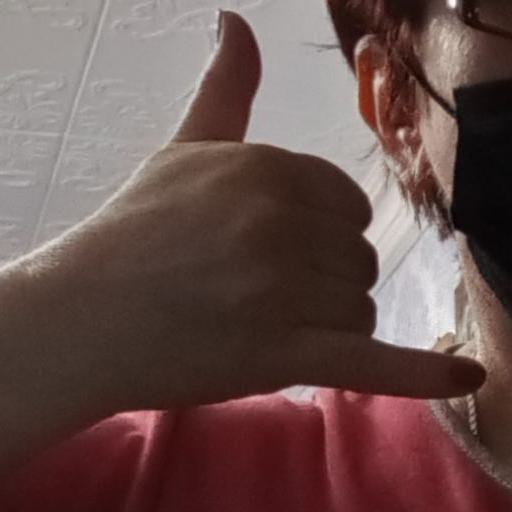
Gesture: call